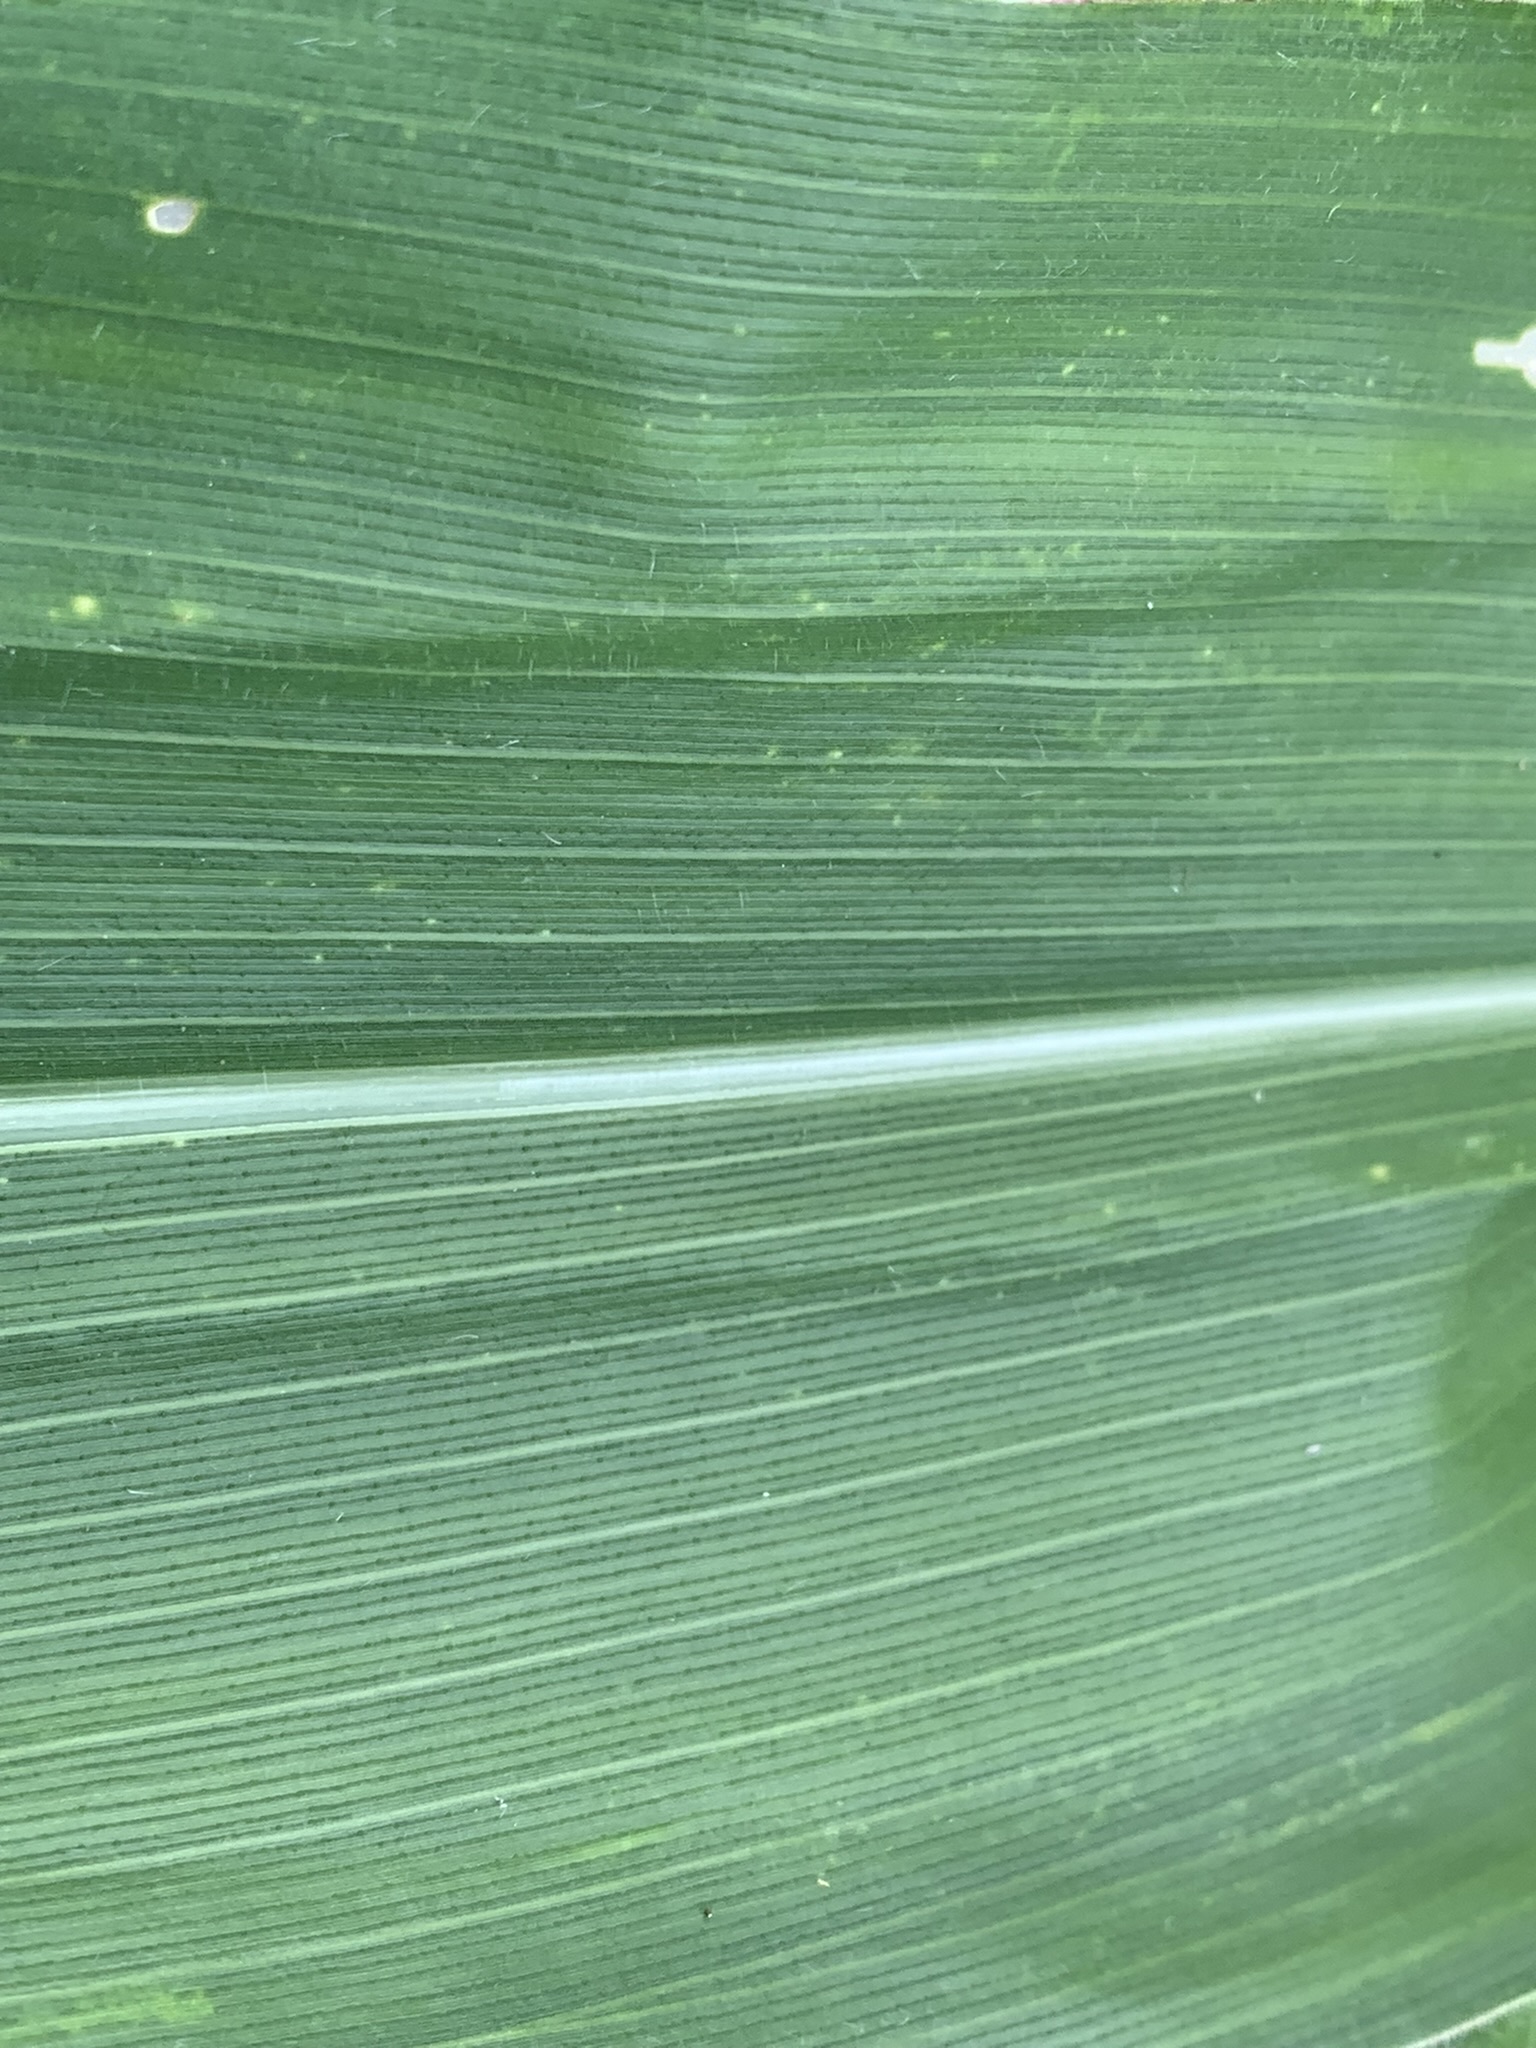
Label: Healthy